Thomas Cranmer

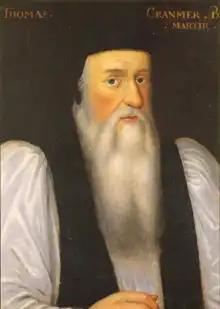
Portrait of Cranmer painted by an unknown artist after Henry VIII's death. It was said that his beard signified his mourning of the King and his rejection of the old Church.

Cranmer was not immediately accepted by the bishops within his province. When he attempted a canonical visitation, he had to avoid locations where a resident conservative bishop might make an embarrassing personal challenge to his authority. In 1535, Cranmer had difficult encounters with several bishops, John Stokesley, John Longland, and Stephen Gardiner among others. They objected to Cranmer's power and title and argued that the Act of Supremacy did not define his role. This prompted Thomas Cromwell, the King's chief minister, to activate and to take the office of the vicegerent, the deputy supreme head of ecclesiastical affairs. He created another set of institutions that gave a clear structure to the royal supremacy. Hence, the archbishop was eclipsed by Vicegerent Cromwell in regard to the King's spiritual jurisdiction. There is no evidence that Cranmer resented his position as junior partner. Although he was an exceptional scholar, he lacked the political ability to outface even clerical opponents. Those tasks were left to Cromwell.